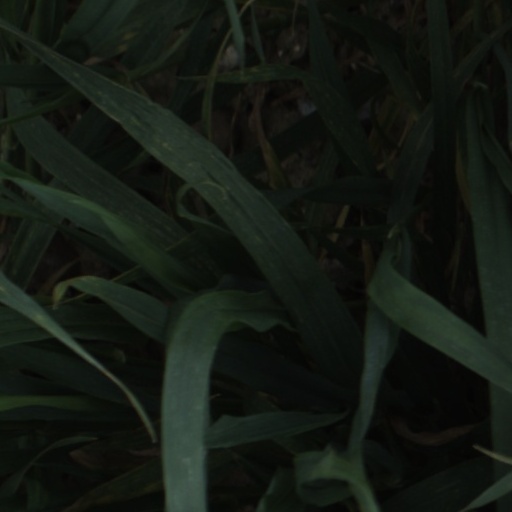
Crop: wheat